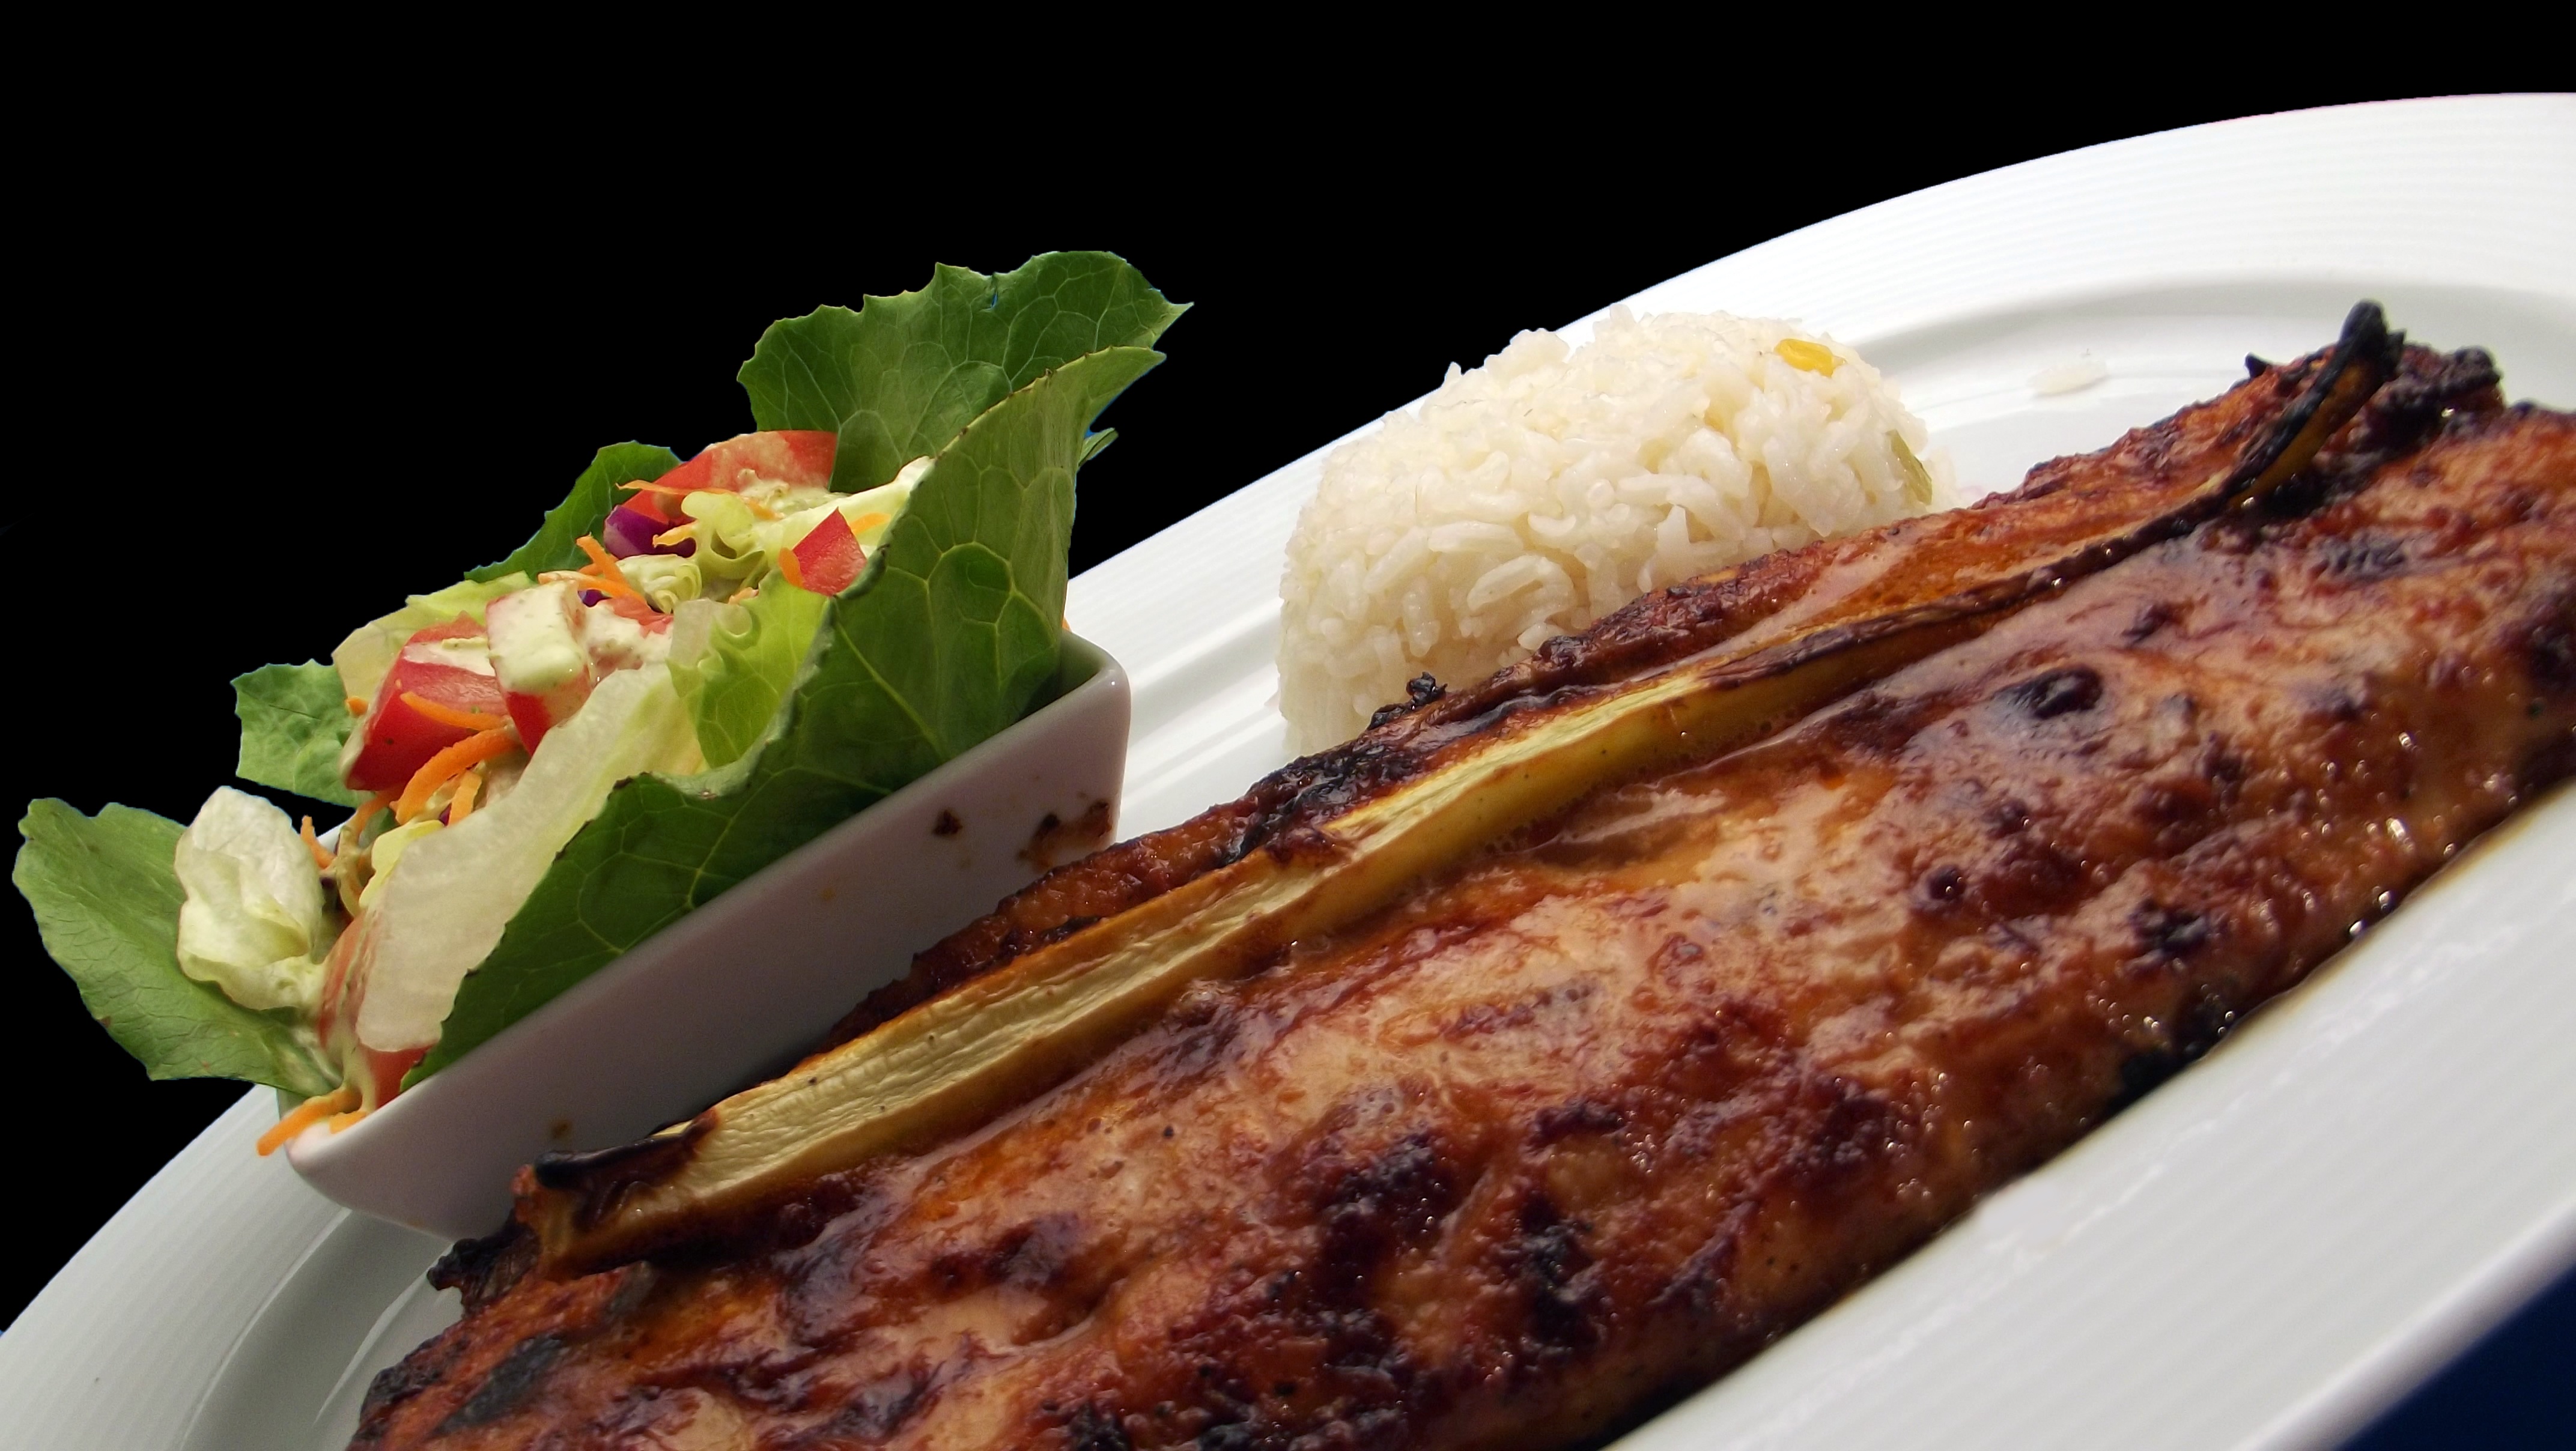
restaurant, dish, meal, food, fish, meat, lunch, cuisine, delicious, steak, asian food, grilled, fillet, sirloin steak